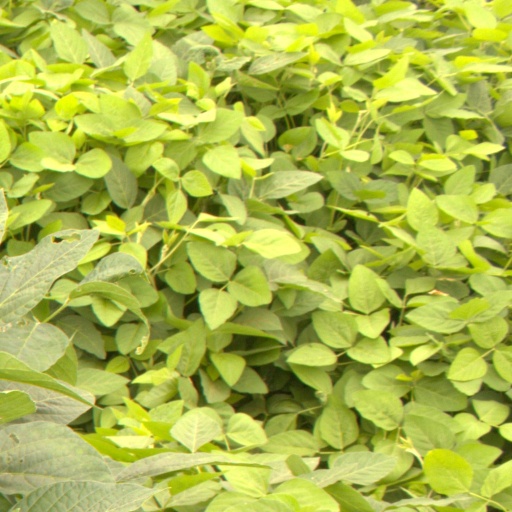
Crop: soybean